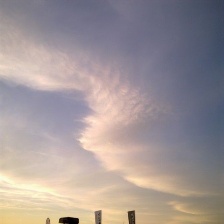
Cloud type: Cirrostratus